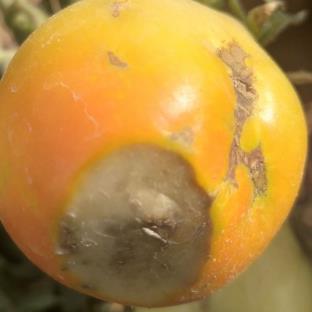
Crop: Tomato
Condition: blossom-end-rot-d